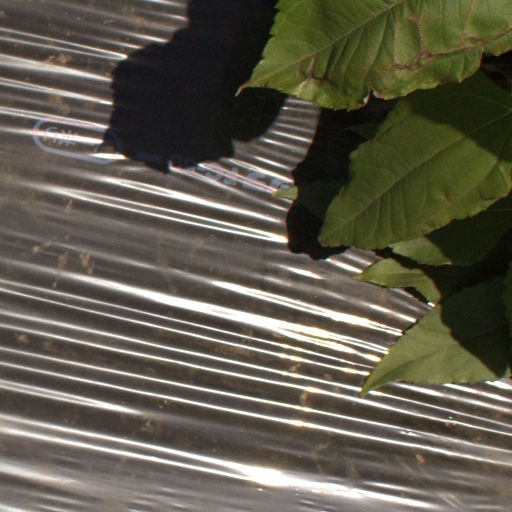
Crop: Jerusalem artichoke